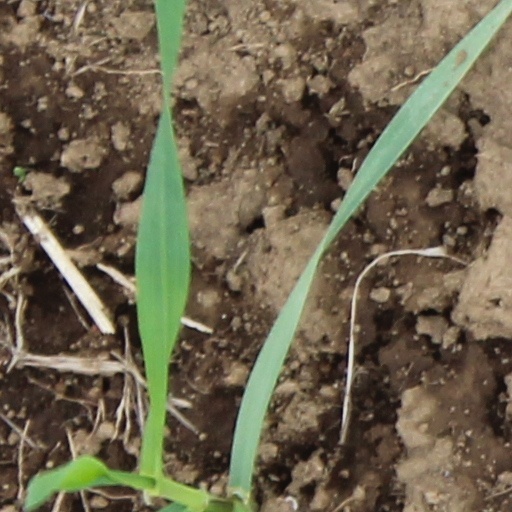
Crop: wheat